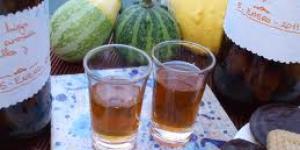
licor de higos secos